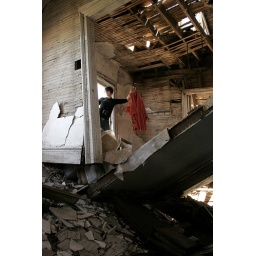
in the abandoned house on creamery road